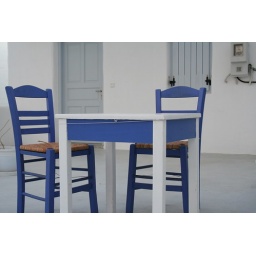
A table and chairs in the traditional colour of the Cyclades islands, blue and white.